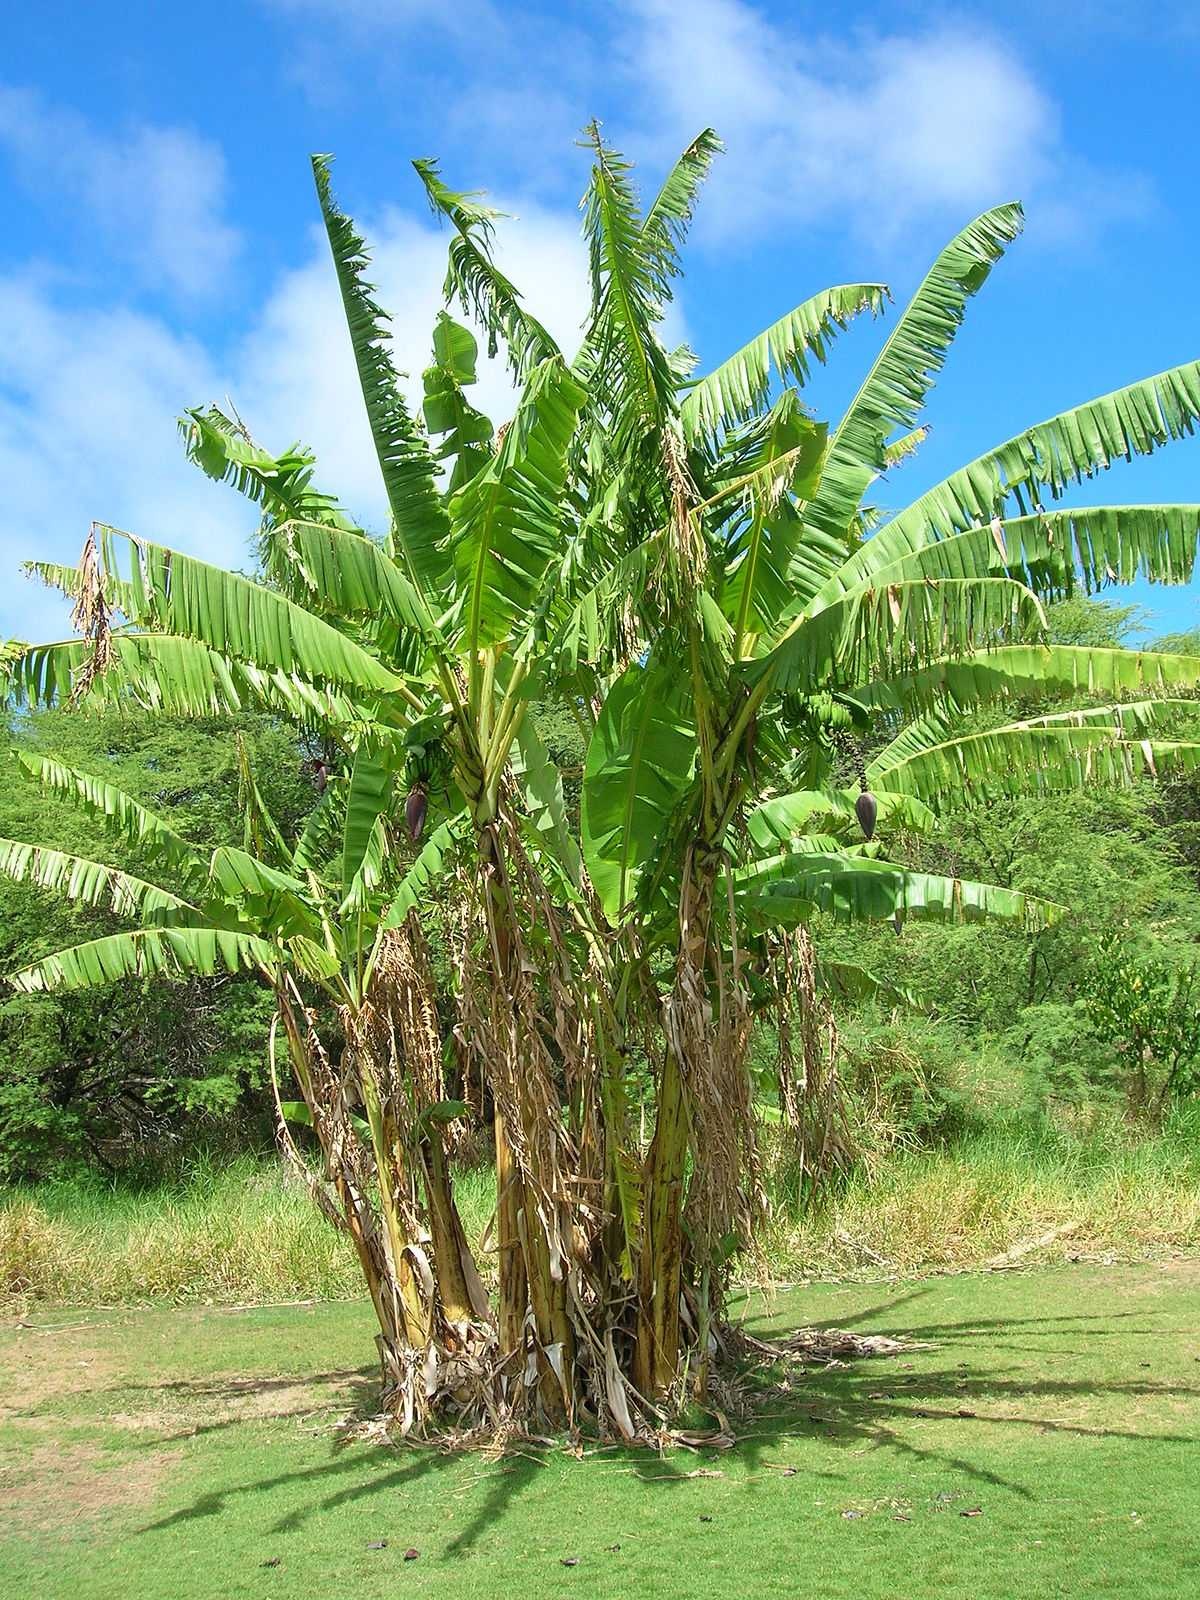
Label: Banana